El Cid

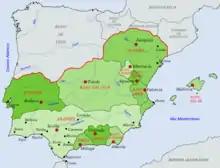
During his service to the Taifa of Zaragoza, he had gained a prominent reputation and the title "El Cid" (the lord). He is also known to have developed links with the other Taifas in 1080.

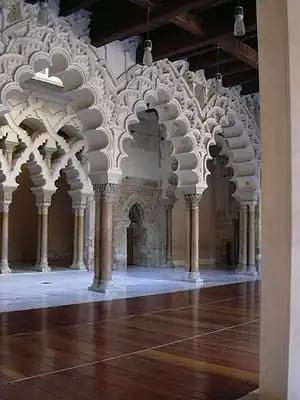
Detail of the Aljaferia palace, in the Taifa of Zaragoza

The exile was not the end of El Cid, either physically or as an important figure. After being rejected by Ramon Berenguer II, El Cid journeyed to the Taifa of Zaragoza, where he received a warmer welcome. In 1081, El Cid went on to offer his services to the king of Zaragoza, Yusuf al-Mu'taman ibn Hud, and served both him and his successor, al-Musta'in II. He was given the title "El Cid" ("The Master") and served as a leading figure in a diverse Moorish force consisting of Muwallads, Berbers, Arabs, and Malians within the respective Taifa.